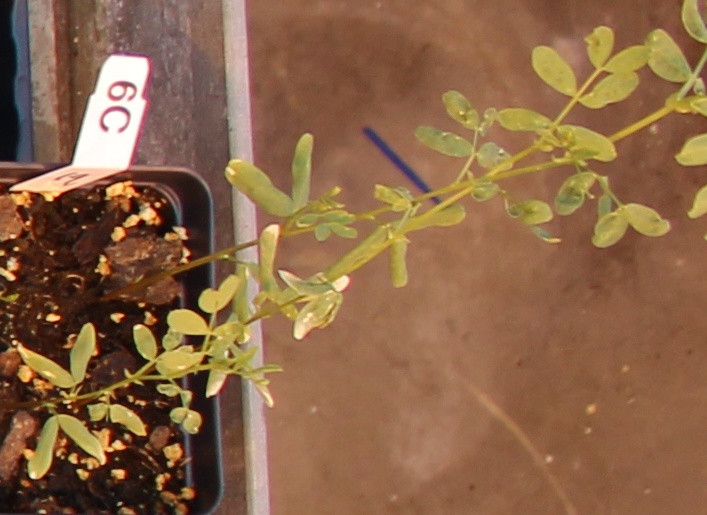
Label: Lentil